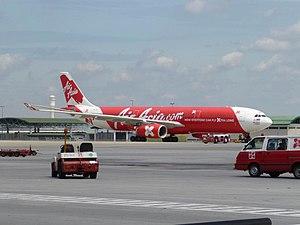
L'Airbus A330 est un avion de ligne long-courrier de moyenne capacité construit par l'avionneur européen Airbus. Il partage son programme de développement avec le quadriréacteur A340, à la différence près que l'A330 s'attaque directement au marché ETOPS des avions biréacteurs gros porteurs.
AirAsia X est une compagnie aérienne à bas prix long courrier, créée en 2007 et basée à Kuala Lumpur en Malaisie. Filiale d’AirAsia, dont elle partage uniformes, billetterie et livrée, elle dessert seize destinations à l’été 2013 avec une flotte de 10 Airbus A330.